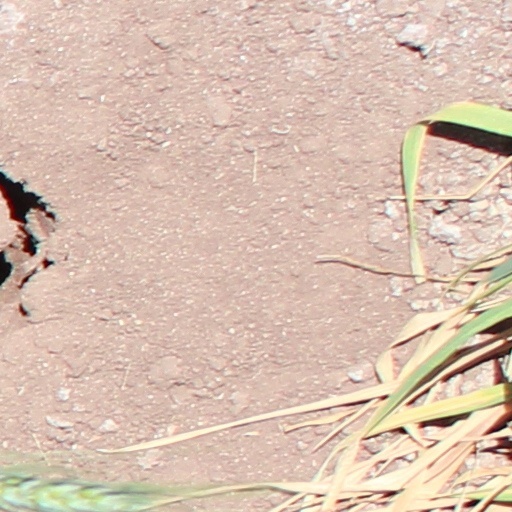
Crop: wheat